Übach-Palenberg station

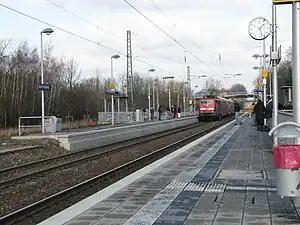

Übach-Palenberg station is in Übach-Palenberg on the southern edge of Heinsberg in the German state of North Rhine-Westphalia. It is located on the Aachen–Mönchengladbach railway on the western outskirts of Palenberg near the Wurm and is served by the Wupper-Express and the Rhein-Niers-Bahn. Its current form reflects its reconstruction and modernisation in the 1990s and in 2008. It is classified by Deutsche Bahn as a category 5 station.